List of birds of South America

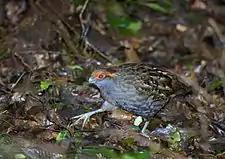
Spot-winged wood-quail

The screamers are a small family of birds related to the ducks. They are large, bulky birds, with a small downy head, long legs, and large feet which are only partially webbed. They have large spurs on their wings which are used in fights over mates and in territorial disputes.